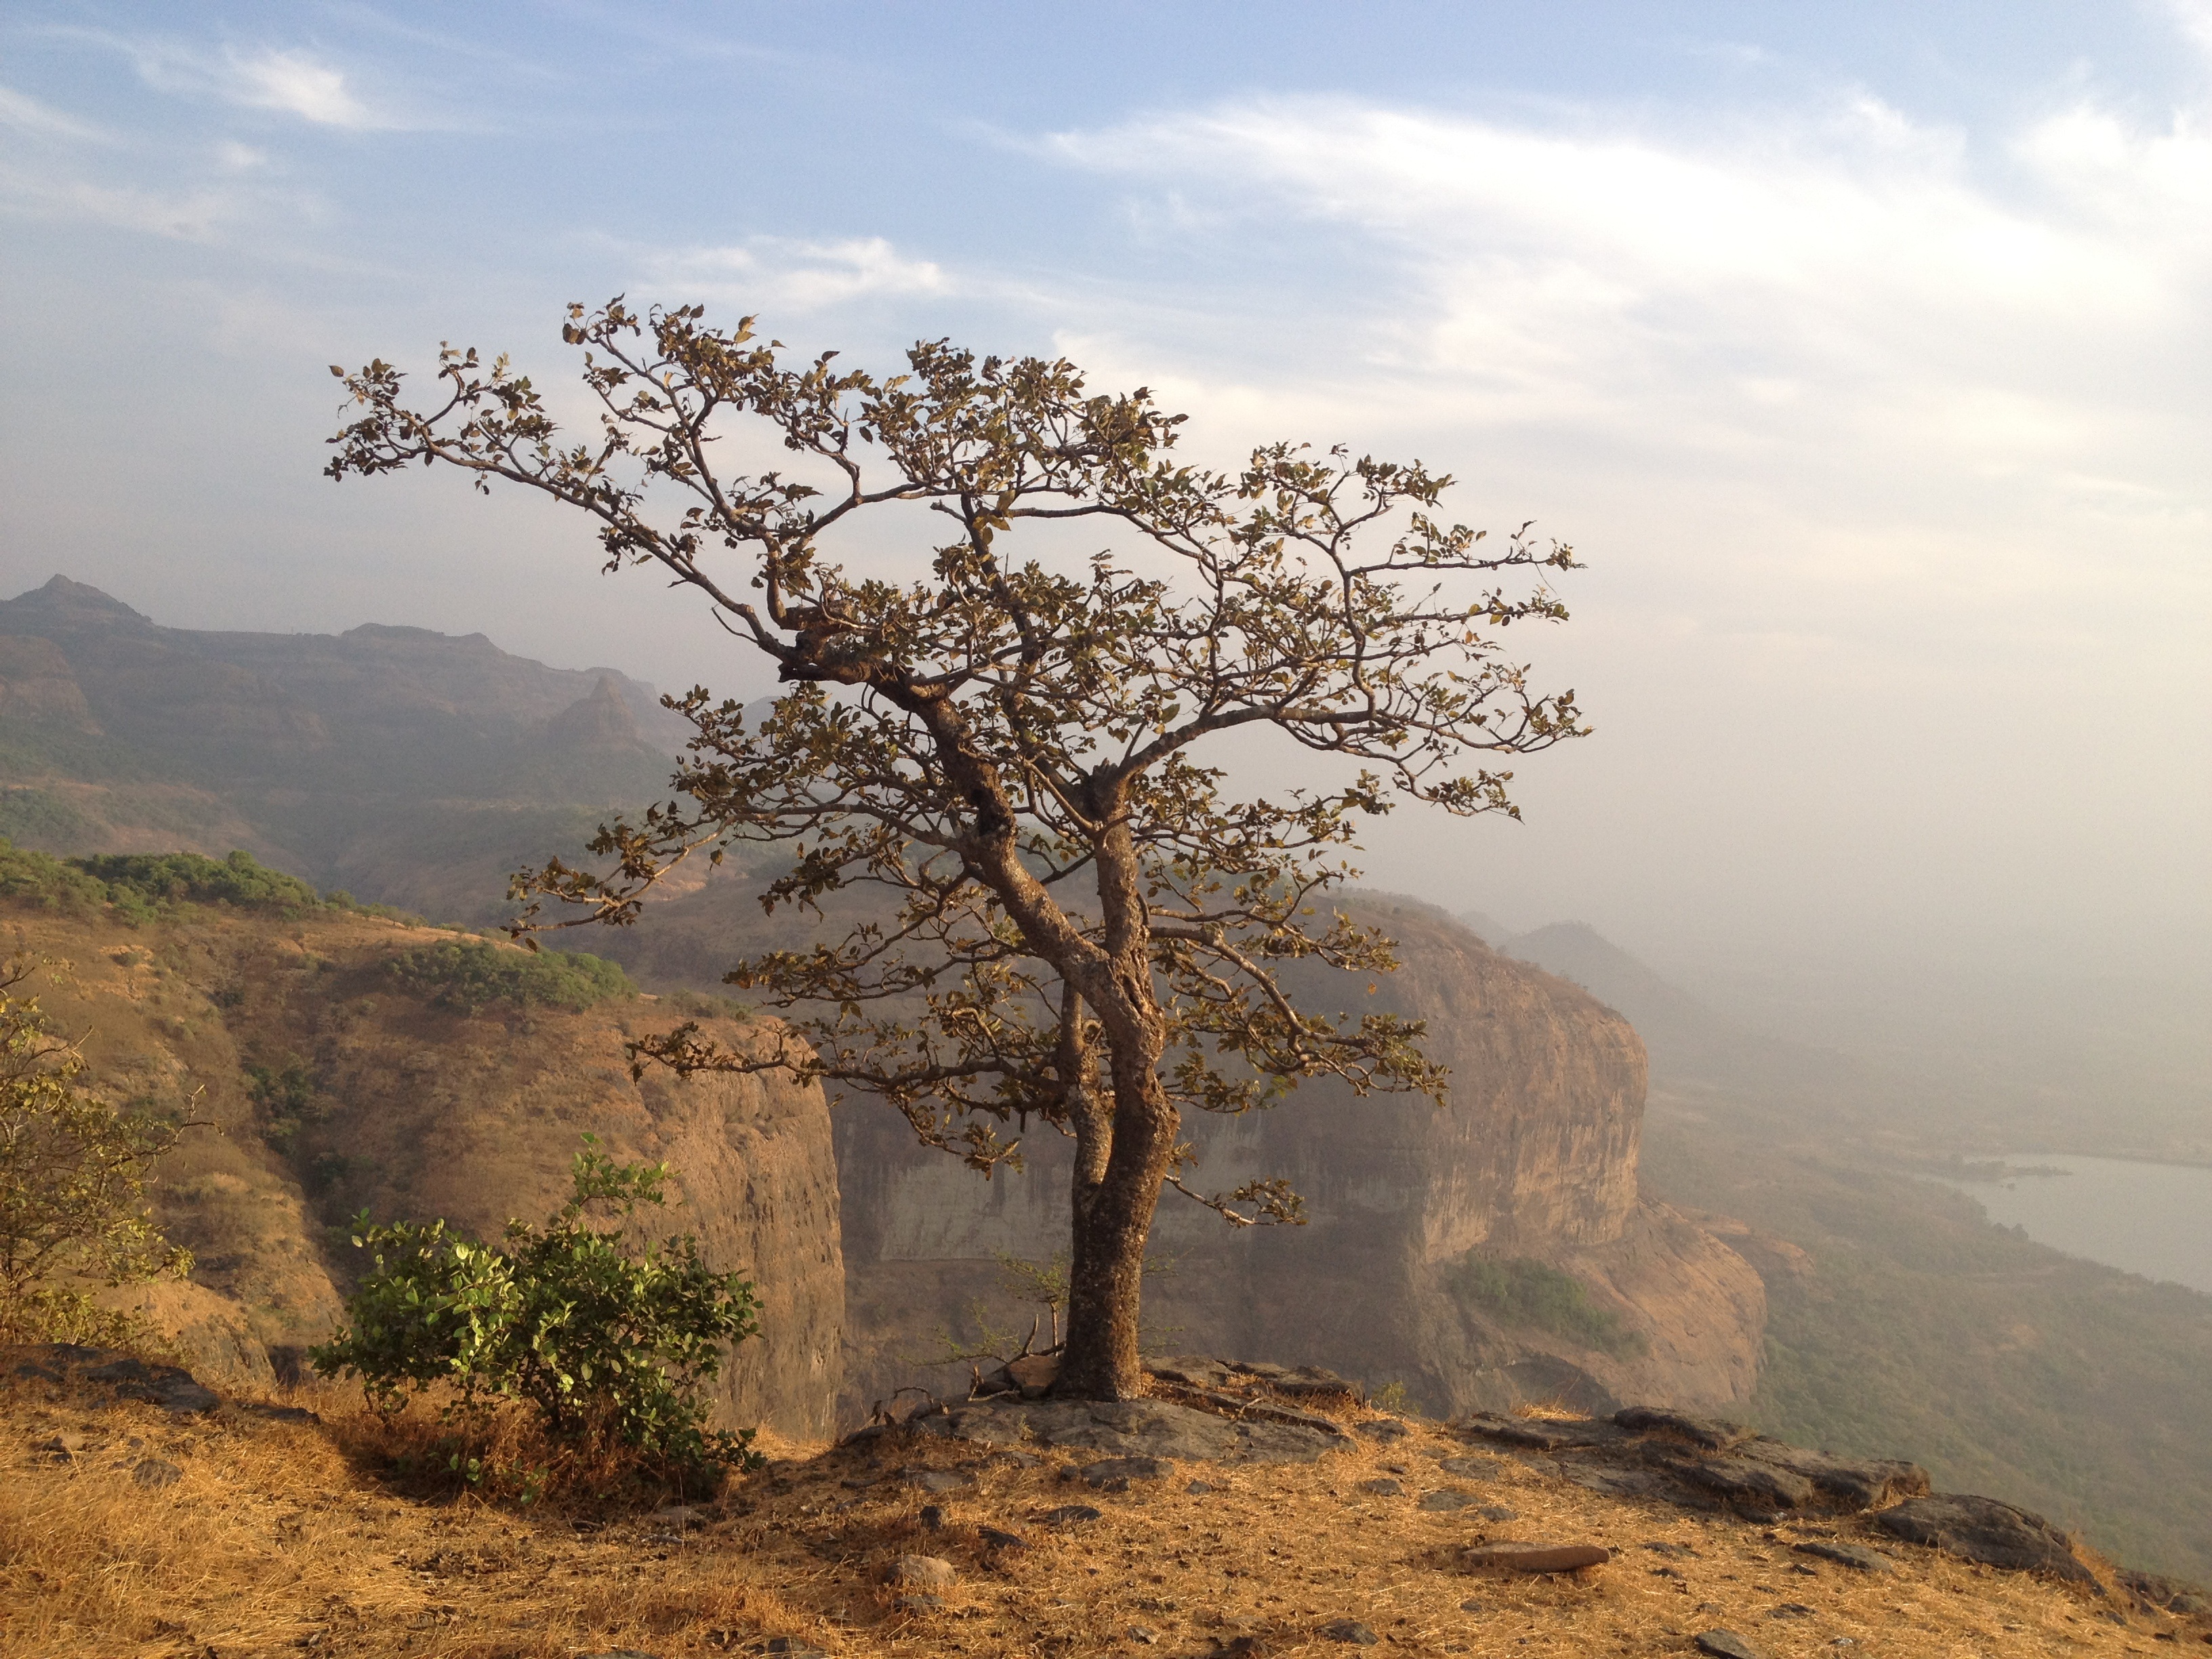
landscape, tree, nature, forest, outdoor, rock, wilderness, mountain, plant, sky, morning, hill, flower, valley, travel, cliff, natural, soil, savanna, edge, plateau, day, rural area, cliff edge, natural environment, atmospheric phenomenon, woody plant